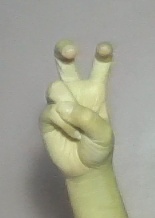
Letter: toot